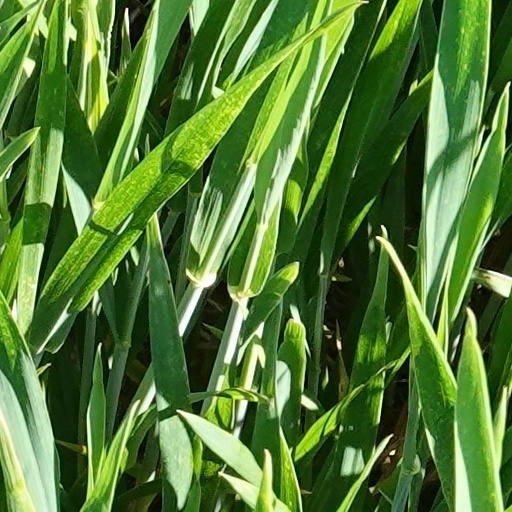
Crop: wheat